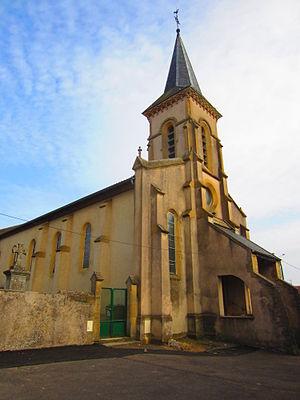
Eglise Orny
Orny est une commune française située dans le département de la Moselle, en région Grand Est.